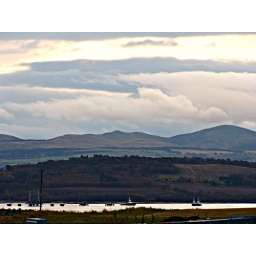
Firth of Forth (estuary formed by river Forth) as seen from across the road from our house